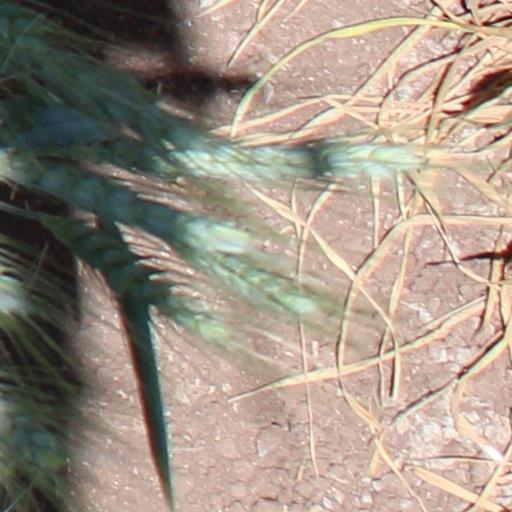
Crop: wheat